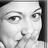
Emotion: happy